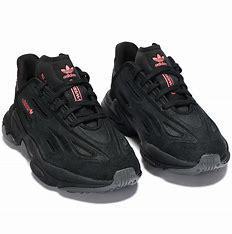
Brand: Adidas
Model: Ozweego